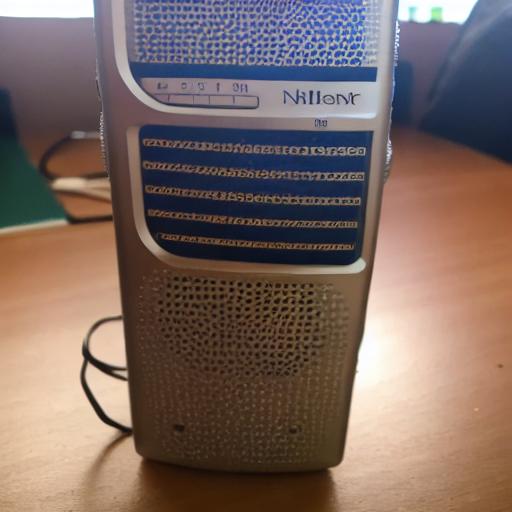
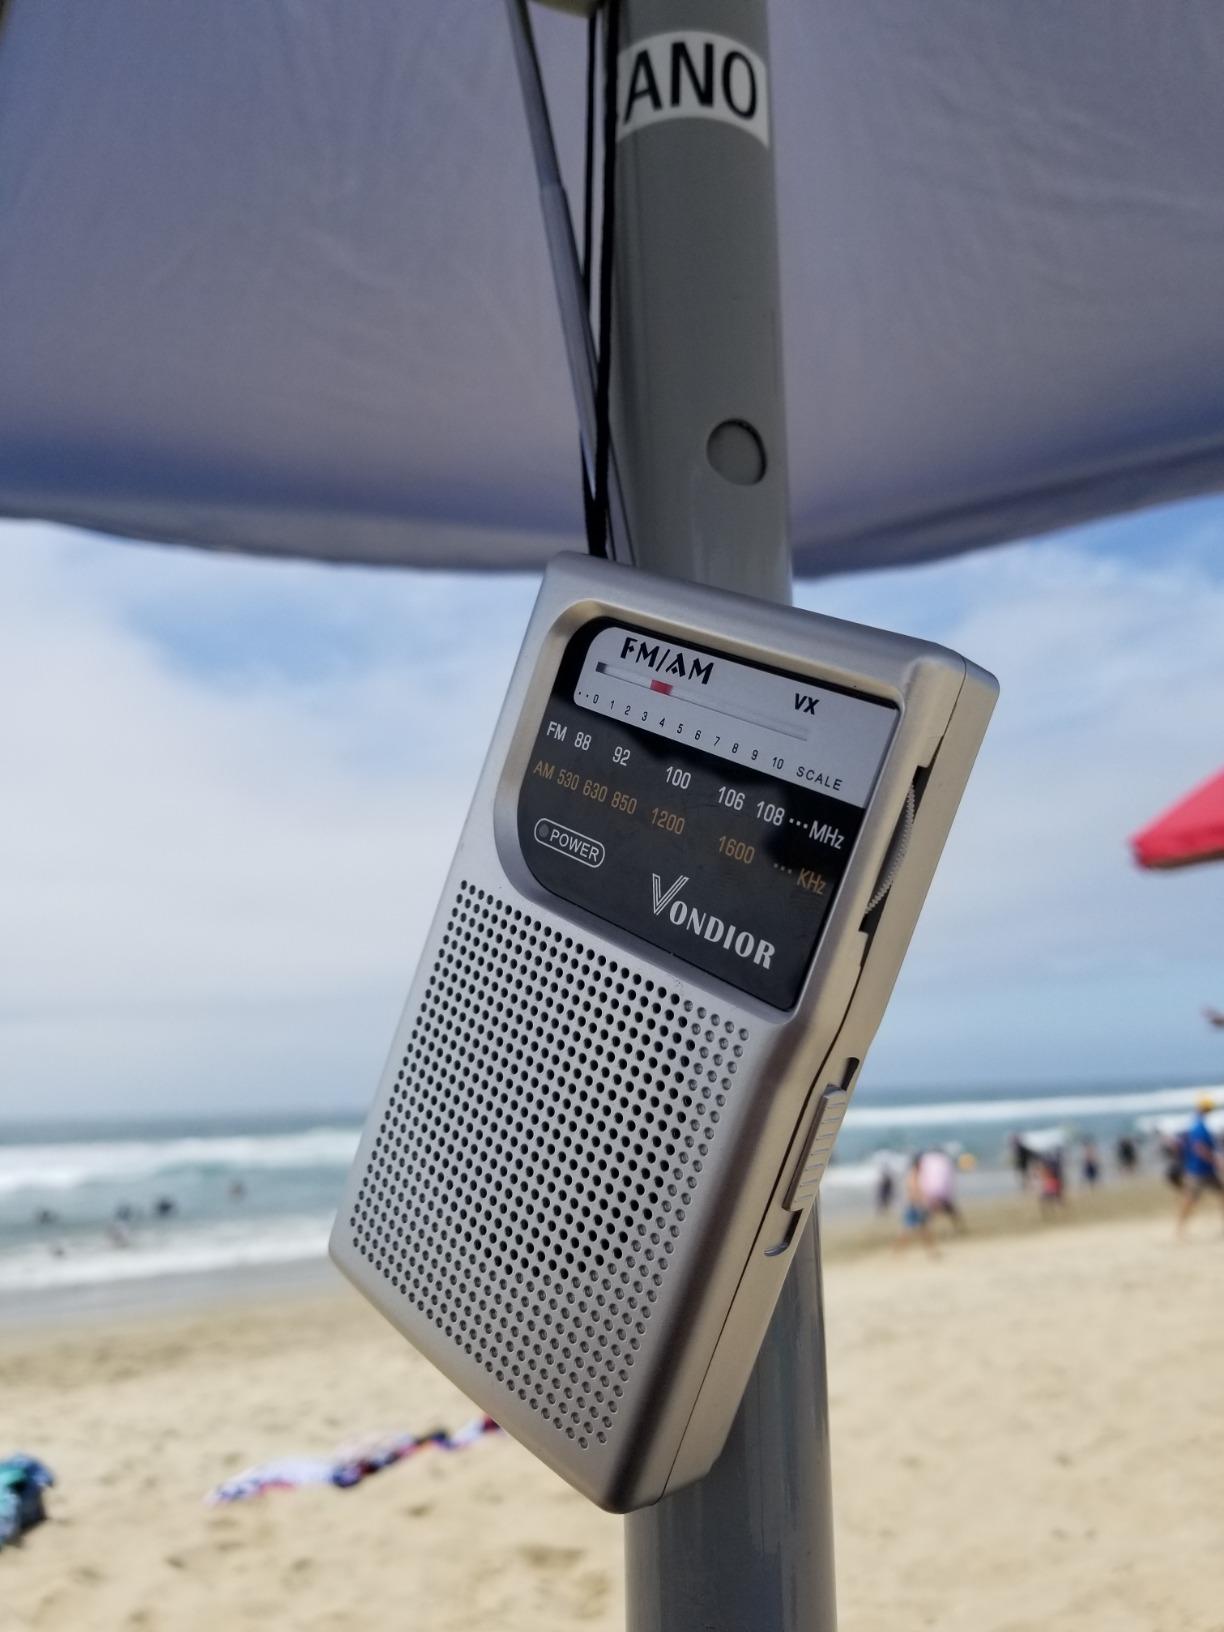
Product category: radio
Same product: no